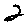
Label: 2